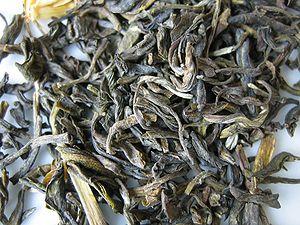
Un thé noir, ou thé anglo-indien, est fait de feuilles de théier qui ont subi une oxydation complète. Ces thés sont nommés thés rouges dans le monde chinois. En Chine, on appelle « thé noir » le thé post-fermenté, comme le pu-erh.
La préparation du thé est l'art de respecter la propriété du thé que l'on souhaite déguster, afin de ne pas en gâcher la saveur.